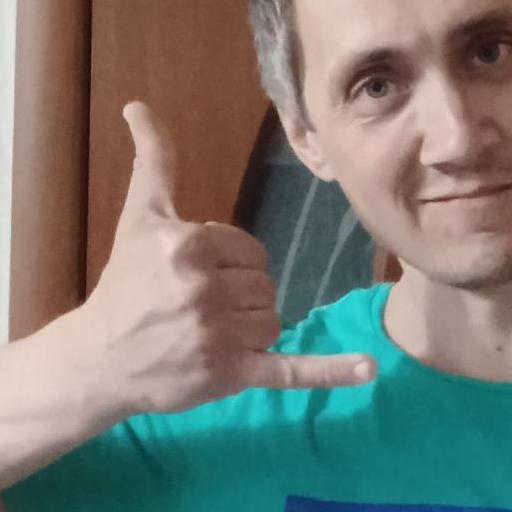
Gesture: call